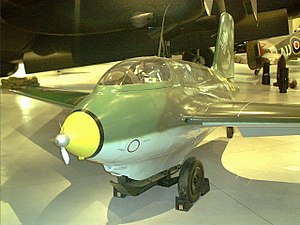
Landingsstel / Understel på fly / Typer af understel / Afkasteligt understel
Me 163B Komet på dens to-hjulede start"dolly"
"Et landingsstel eller understel er det bærende system som et luftfartøj benytter til at lande på eller starte fra, som understøtter flyet når det ikke er i brug, og til at transportere sig rundt på overfladen ved hastigheder for lave til at fartøjet er luftbårent. Udtrykket ""understel"" bruges i luftfartsbranchen, ""landingstel"" bruges oftest af udenforstående.